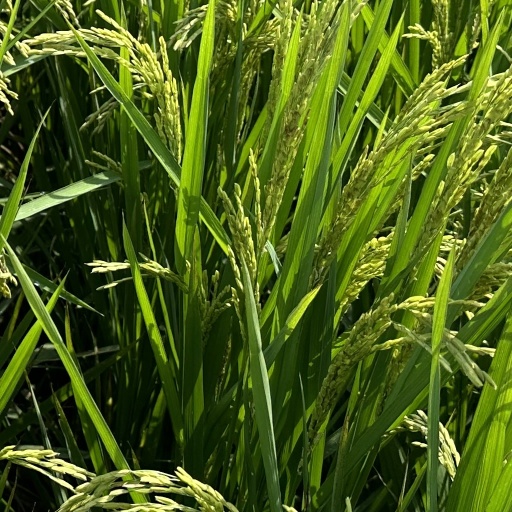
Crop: rice